Old-growth forest

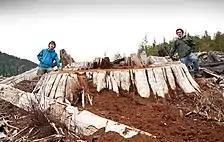
Old-growth red cedar stump near Port Renfrew, British Columbia

The effects of old-growth forests in relation to global warming have been addressed in various studies and journals.